Kunming–Singapore railway

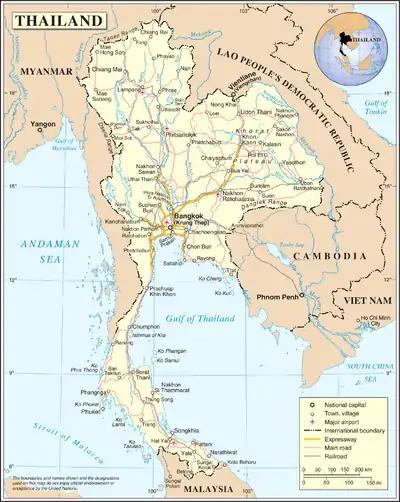
Map of Thailand.

Planning for the high-speed line began during the administration of Prime Minister Abhisit Vejjajiva of the Democratic Party, which agreed to borrow US$400 million from China to purchase materials and expertise, and build one high speed line to Nong Khai Province to the north and another to the Padang Basar on the Malaysian border to the south. When Prime Minister Yingluck Shinawatra of the Puea Thai Party took office in August 2011, the Thai government initially scaled back those plans and proposed shorter lines that connected Thai cities but did not reach international frontiers. Supoj Sablorm, the secretary of the Thai Ministry of Transport, explained that Thailand was not in a rush to build a high-speed rail line to Laos because the Chinese-backed project in Laos had been delayed to beyond 2014. A year later in August 2012, the Thai government announced the plans to build four high-speed rail lines, including extensions to Nong Khai and Hat Yai by 2022. In October 2013, Chinese Premier Li Keqiang, on a visit to Thailand, promoted Chinese high-speed rail technology and offered loan packages for high-speed rail construction that are partially repayable with rice and rubber.